Japanese people in China

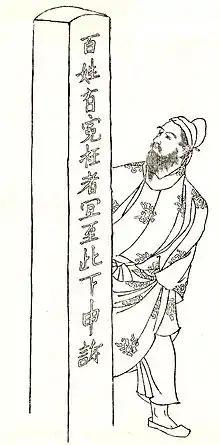
Kibi no Makibi, Japanese diplomat who lived 17 years in China.

From 630 to 894 AD, Japan sent nineteen diplomatic missions to China started by Emperor Jomei. During this time, many Japanese doctors studied Traditional Chinese Medicine, as well as many artists learning Chinese art techniques that would be brought to Japan. It is known that a third of the Japanese sent to China during missions did not return home. Tang dynasty China received 11 Japanese dancers as tribute from Balhae in year 777.